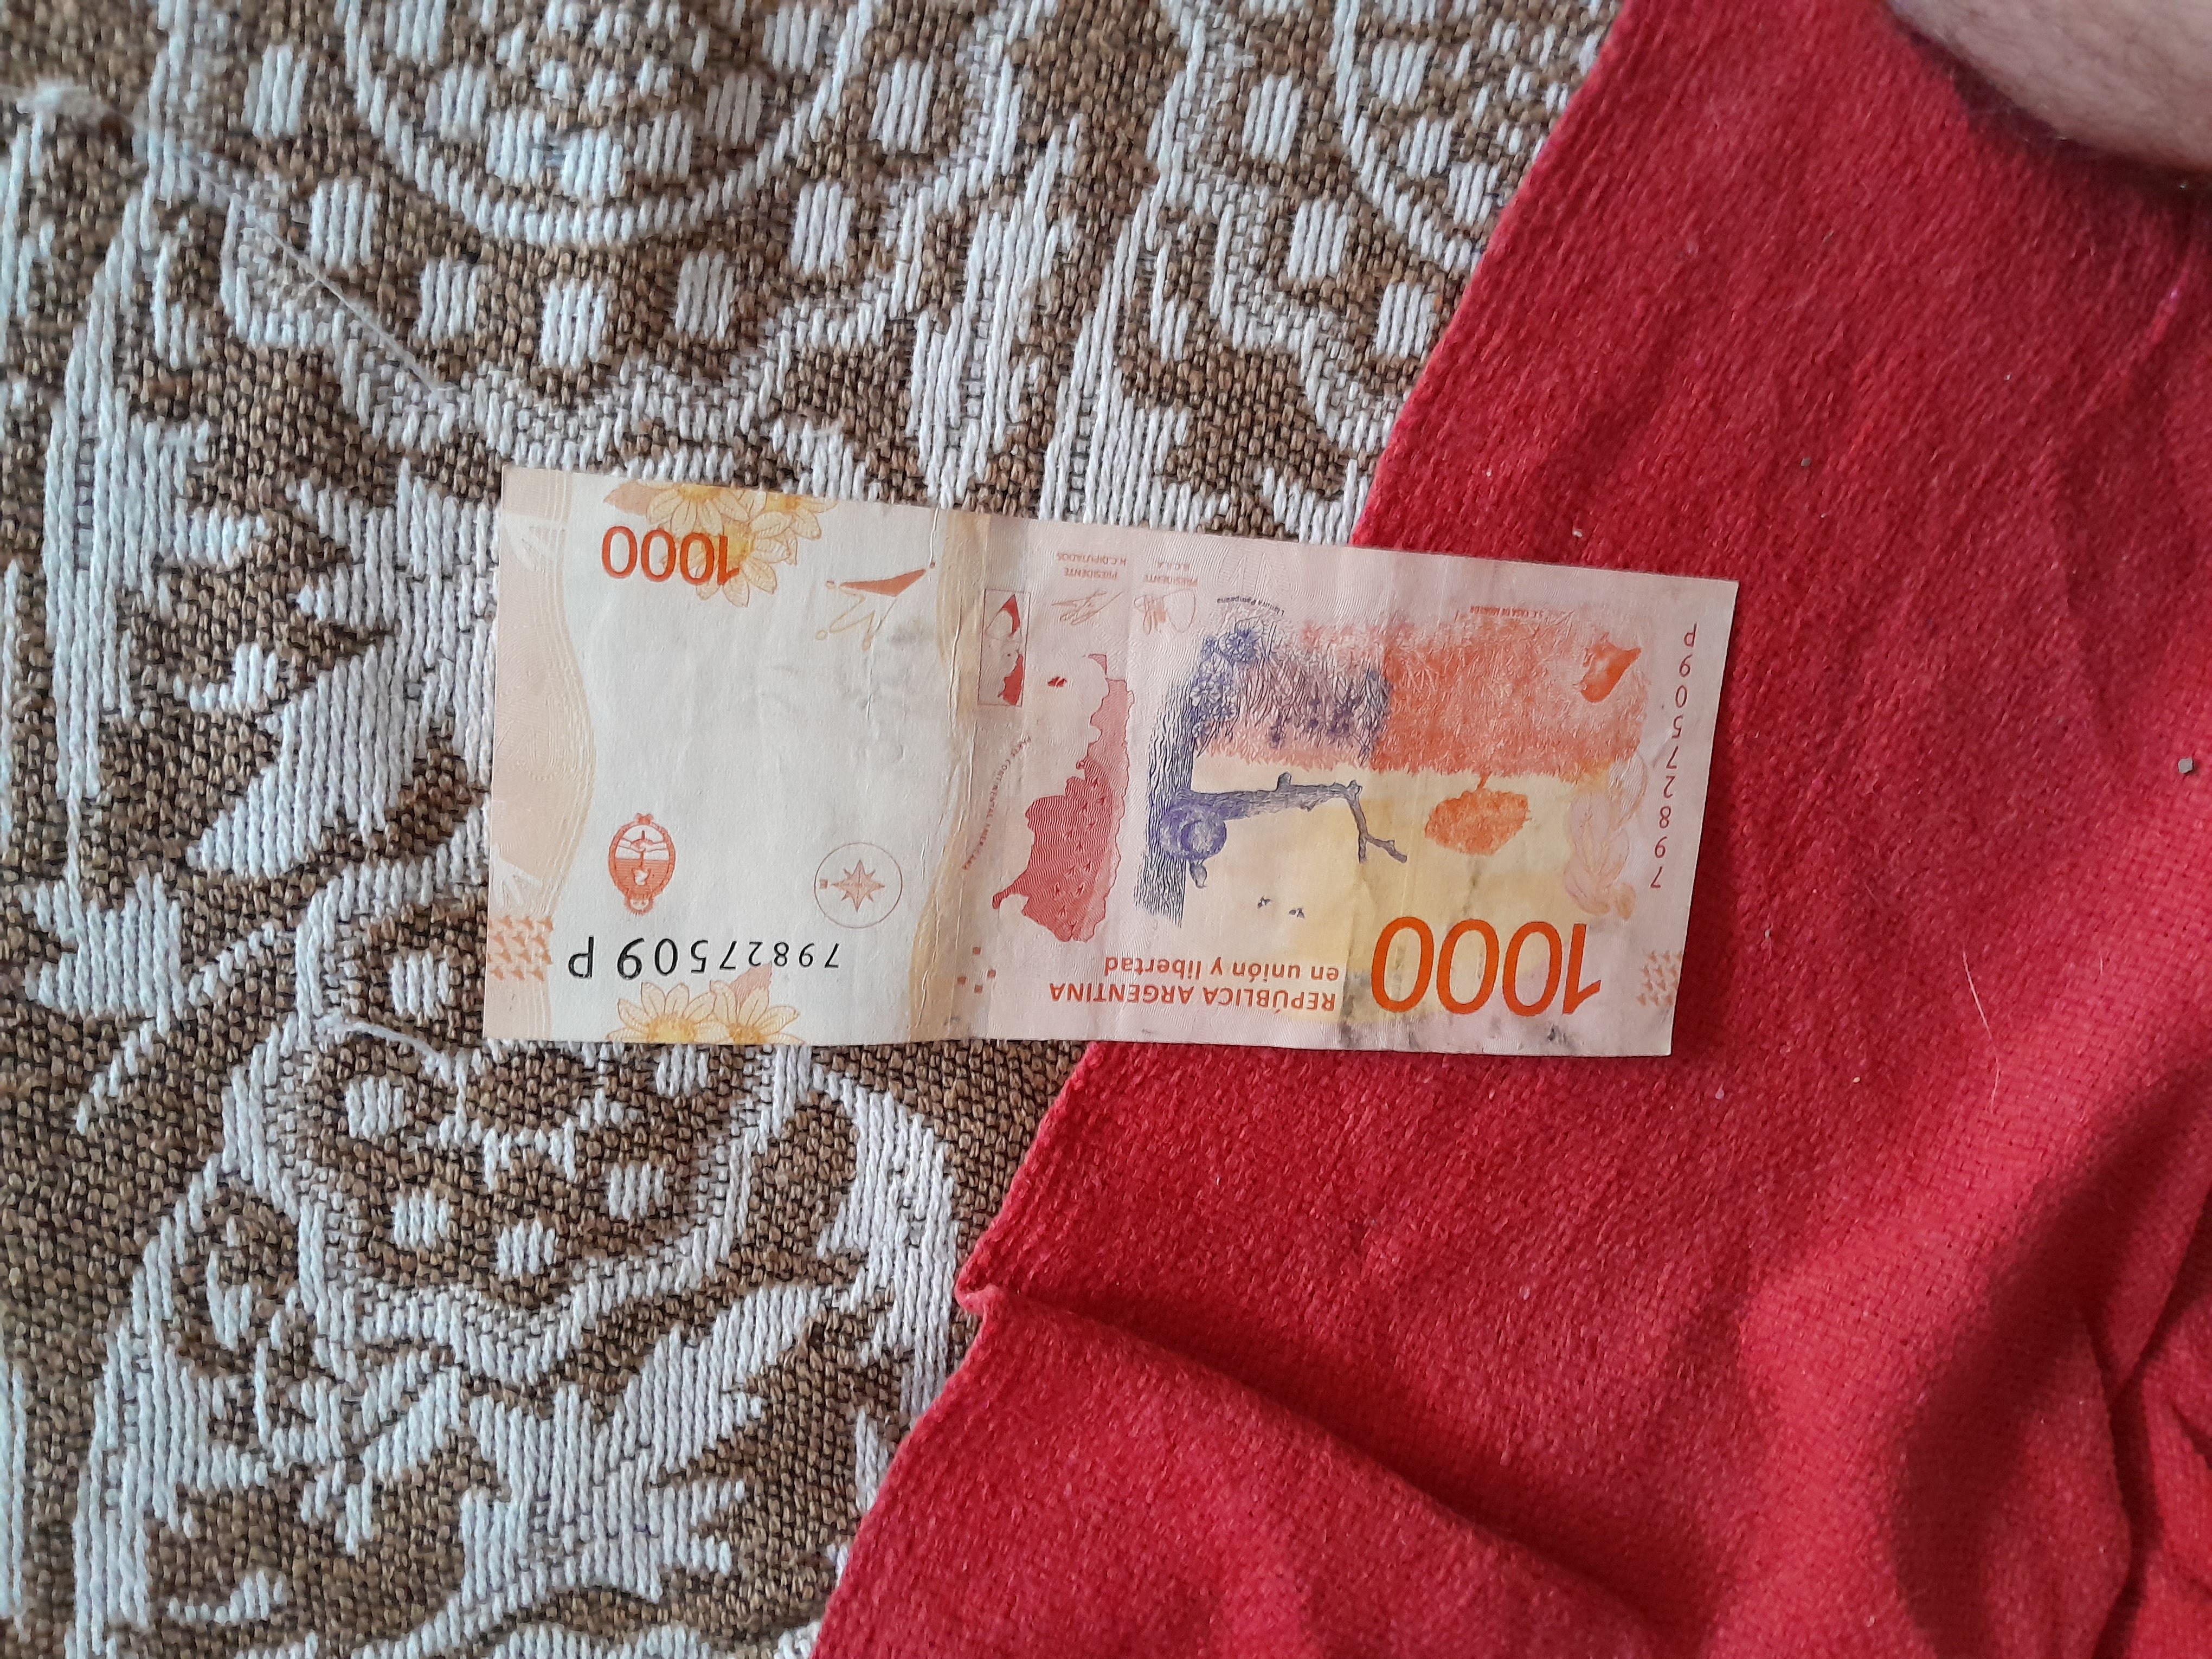
Denominación: 1000